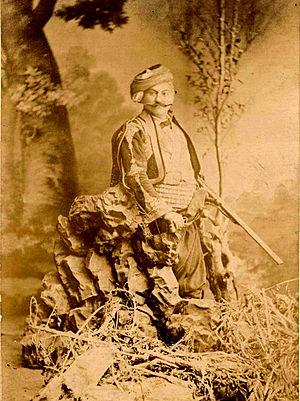
Todor Todorov Topalov mieux connu sous le pseudonyme Filip Totyu, était un révolutionnaire bulgare pendant la Renaissance nationale bulgare et le voïvode d’une faction de volontaires armées.